Keys To The City (orchestral work)

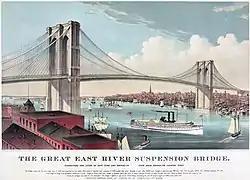
Chromolithograph of the Brooklyn Bridge

Keys To The City is a one-movement orchestral concerto for piano and orchestra written by the American composer Tobias Picker for the Brooklyn Bridge Centennial.